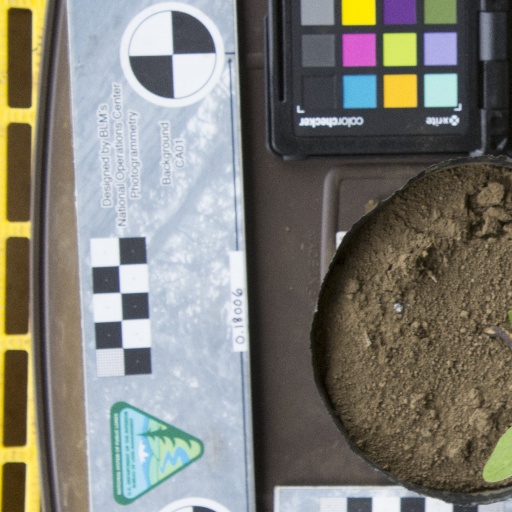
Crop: soybean